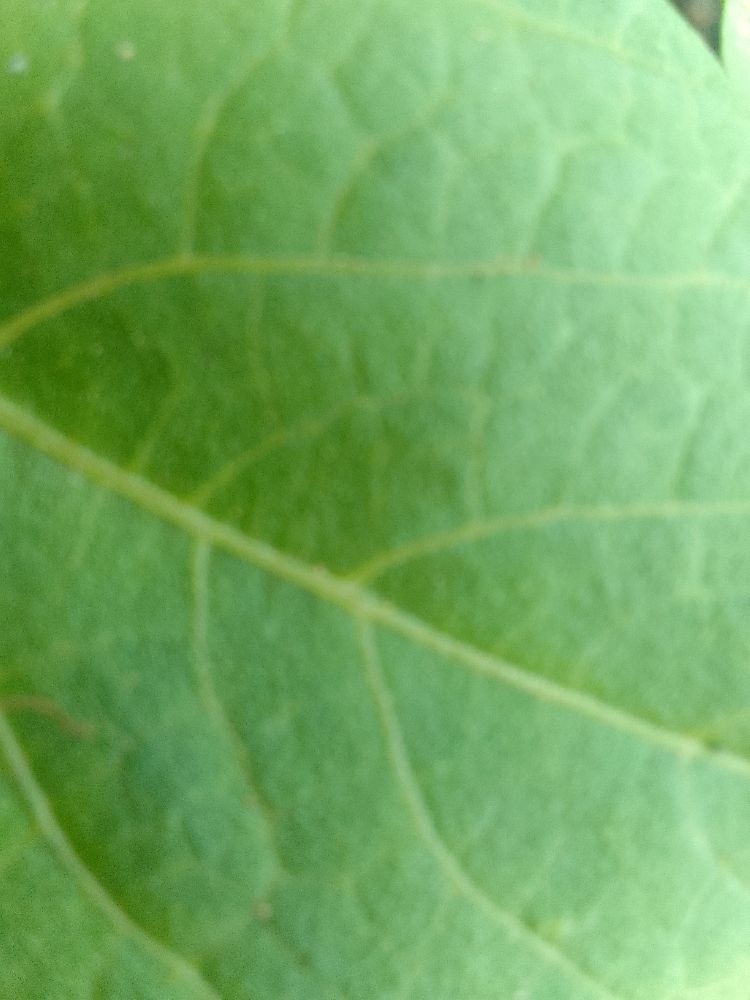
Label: healthy